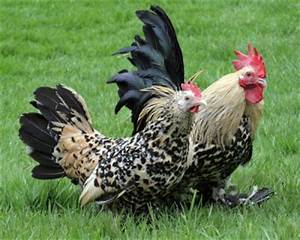
Label: chicken